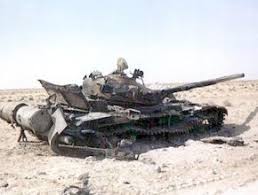
Label: T-80